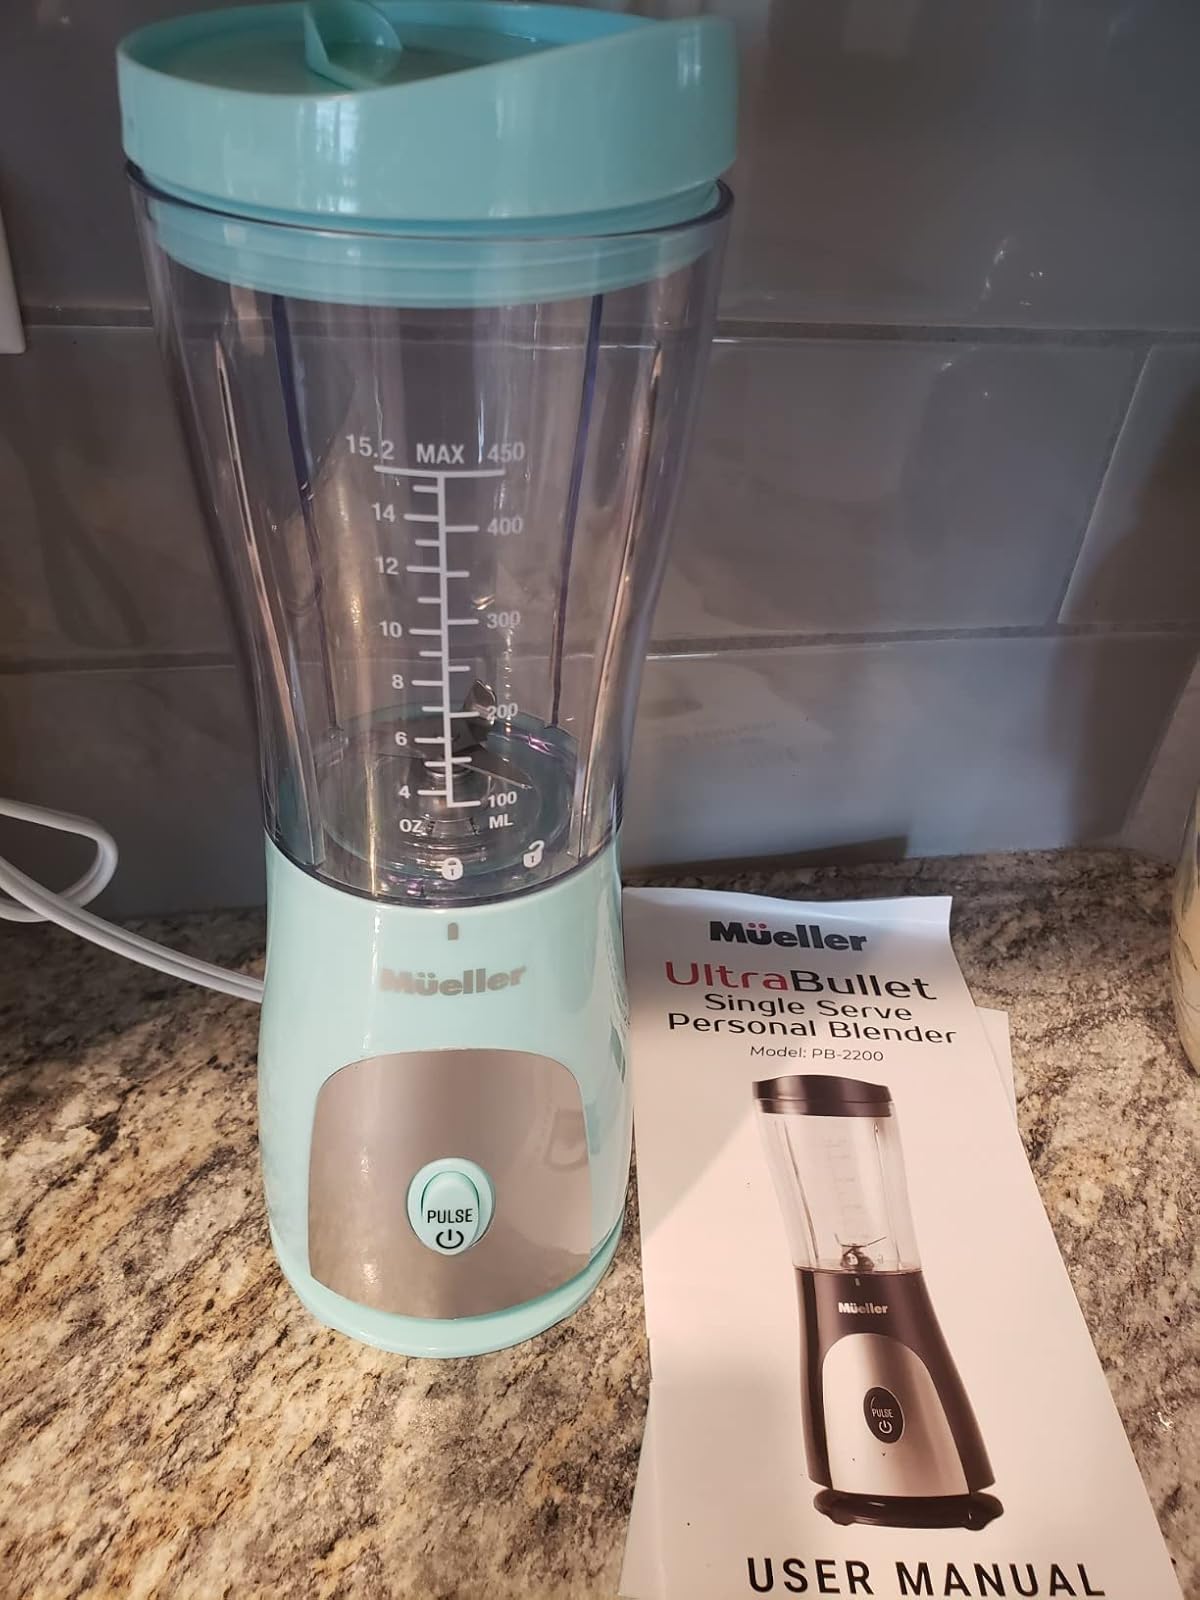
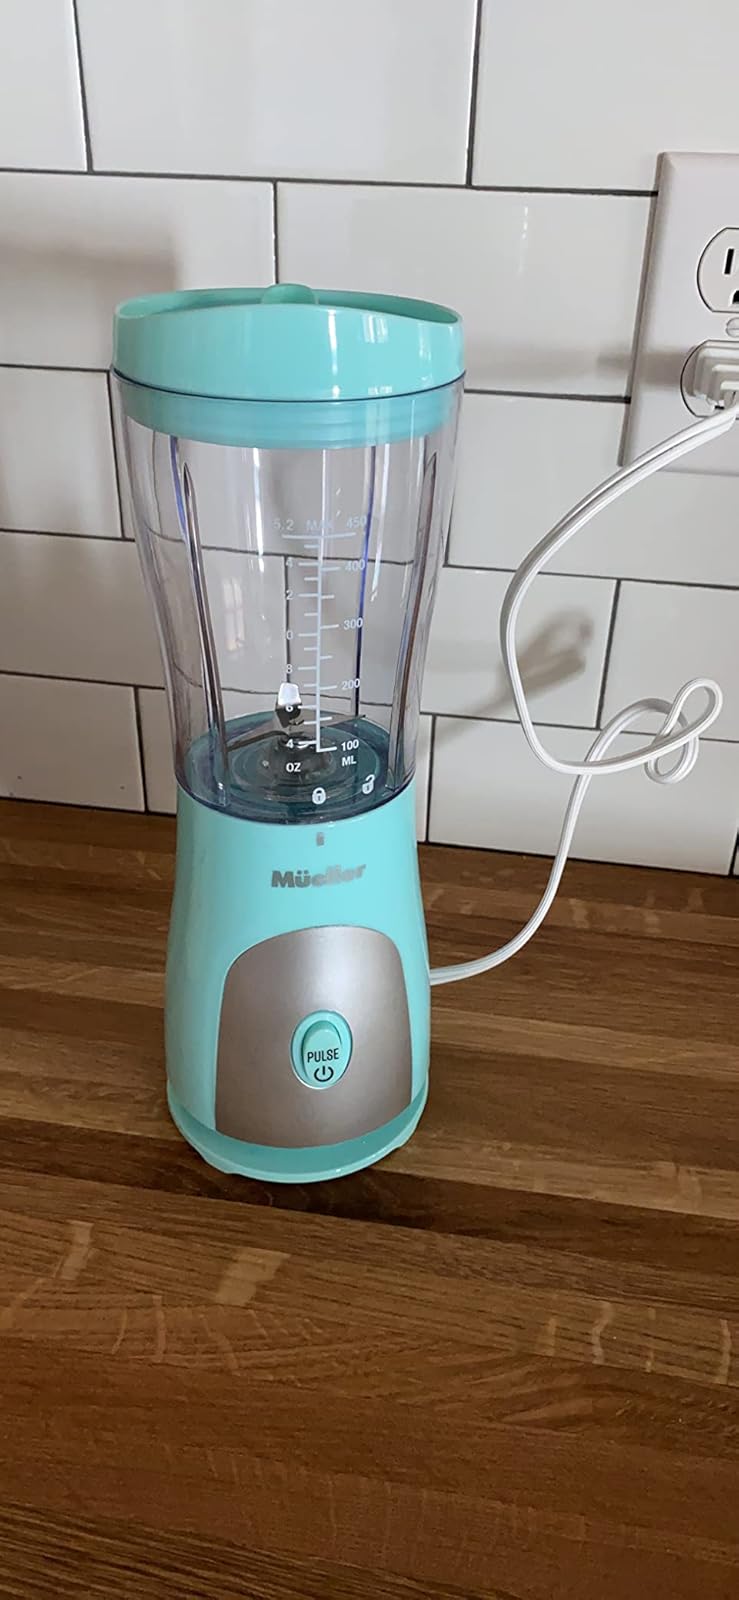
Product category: items_blender
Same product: yes